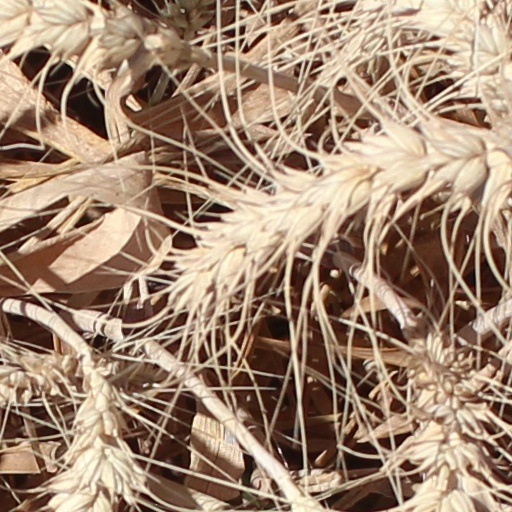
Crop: wheat